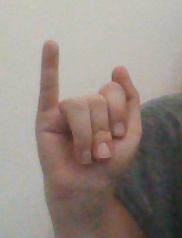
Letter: meem